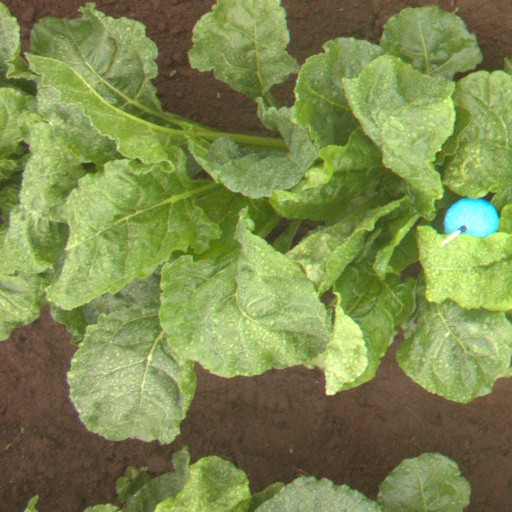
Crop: sugar beet